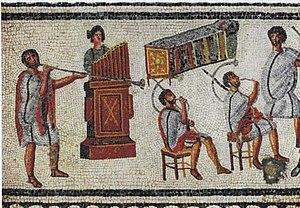
Mosaïque de Zliten
L'Afrique romaine fait souvent l'objet d'une étude d'ensemble par les historiens et les archéologues, malgré de très fortes disparités régionales et de grandes ruptures chronologiques dans les huit siècles de son histoire. Les deux grandes problématiques historiques concernant ces provinces sont actuellement la question de leur romanisation et celle de leur christianisation. L'« Afrique romaine » désigne ainsi soit les terres d'Afrique dominées par Rome, soit la part romanisée de l'Afrique.